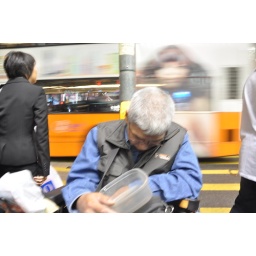
I was about to cross a street when i saw this old man near the signal light.